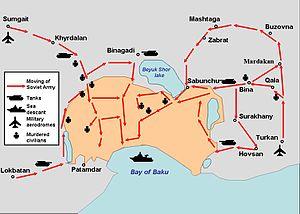
Janvier Noir est un affrontement particulièrement violent entre les forces armées soviétiques et les Azéris, qui eut lieu le 20 janvier 1990 à Bakou.